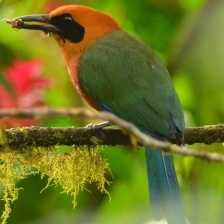
Species: RUFUOS MOTMOT
Scientific name: BARYPHTHENGUS MARTII